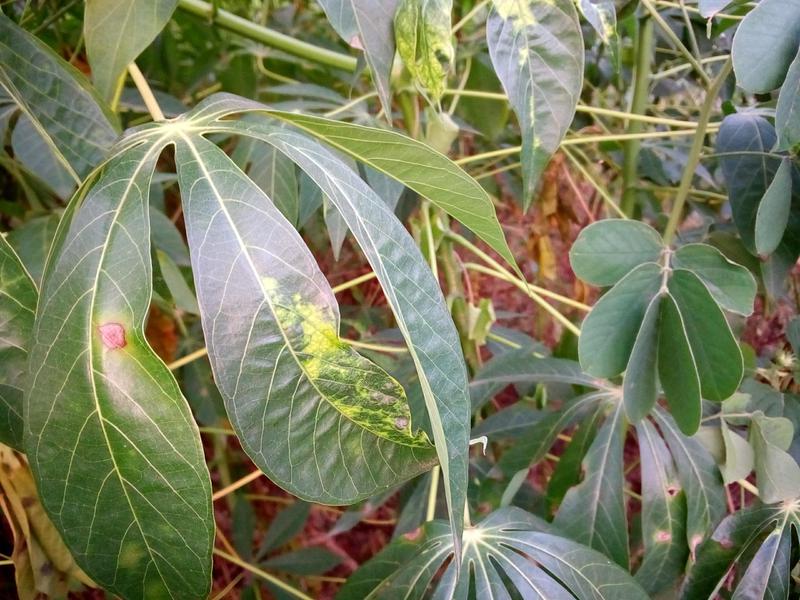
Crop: cassava
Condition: mosaic_disease